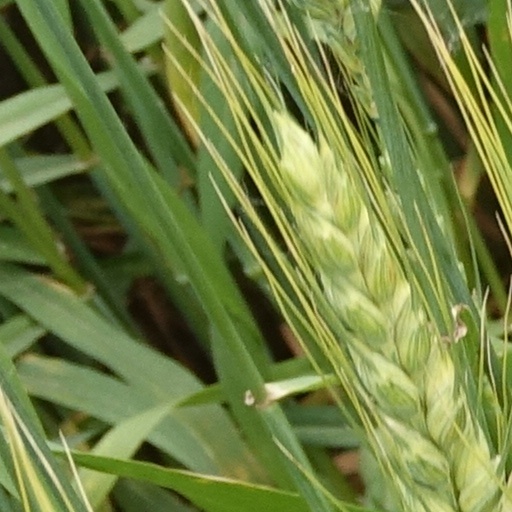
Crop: wheat